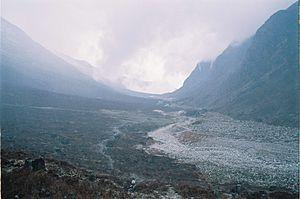
Une vallée glaciaire, vallée en auge ou vallée en U est un type de vallée caractéristique des régions de montagnes qui ont été affectées par une glaciation régionale. Elles résultent du travail d’écoulement en bloc des glaciers, emplissant tout le fond de la vallée et l’érodant par surcreusement. Les vallées glaciaires se définissent par leur profil transversal, mais surtout par profil longitudinal fait d'une succession de paliers et de ressauts. Dans la plupart des cas, les vallées glaciaires correspondent à des héritages des glaciations pléistocènes où de puissants icestreams en provenance des hauts massifs ont utilisé ces axes préexistants pour se diriger vers les piémonts. Ils se sont souvent réunis dans de très grandes vallées longitudinales comme les vallées de l’Isère, du haut Rhône, du haut Rhin, de l’Inn, de l’Enns, de la Drave, où se concentrait la glace. Comme l’ont souligné P. & G. Veyret, c’est cette exceptionnelle puissance de transport et de réaménagement qui a permis l’élargissement, le creusement et le surcreusement de ces vallées et qui confèrent aux vallées alpines une « surprenante maturité » par rapport à l’extrême jeunesse du massif.
Le district du Sikkim occidental est un district de l'état du Sikkim en Inde.